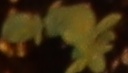
Label: Flax